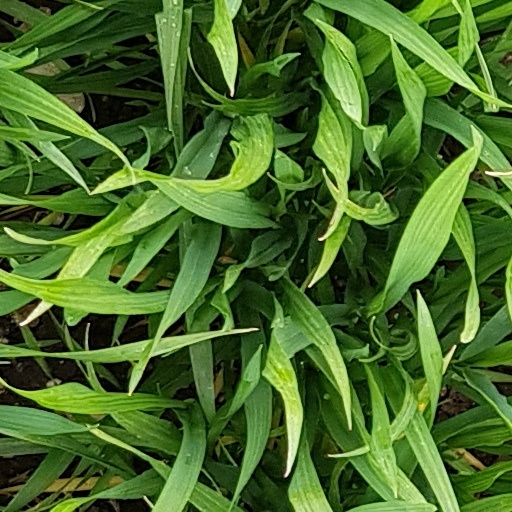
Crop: wheat